Inuit religion

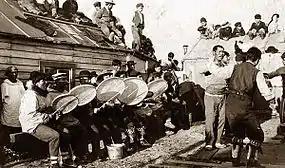
Iñupiat dance near Nome, Alaska, 1900

Inuit religion is the shared spiritual beliefs and practices of the Inuit, an indigenous people from Alaska, northern Canada, Greenland, and parts of Siberia. Their religion shares many similarities with some Alaska Native religions. Traditional Inuit religious practices include animism and shamanism, in which spiritual healers mediate with spirits.